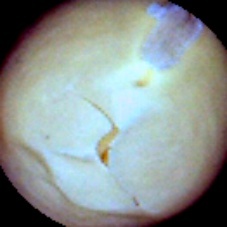
Label: Skin-damaged